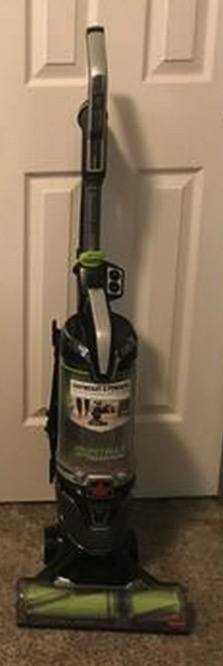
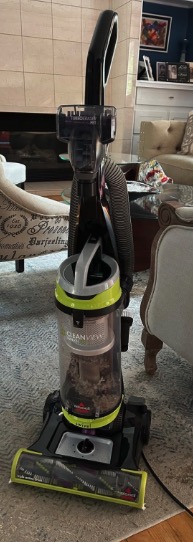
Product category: items_vacuum
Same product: no